1971 East Pakistan by-elections

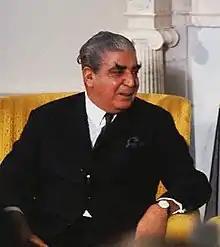
After declaring the elected members of the All Pakistan Awami League illegal, President Yahya Khan announced a by-election in East Pakistan.

On 28 June 1971, President Yahya Khan dismissed the possibility of new elections and instead announced by-elections for the National and Provincial Assemblies.